Xuande Emperor

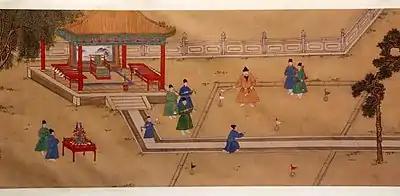
"Emperor Xuanzong at Leisure", a painting by an unknown Ming artist, painted on silk during the Xuande era (1426–1435). In the painting, the Xuande Emperor is depicted playing chuiwan, a Chinese game similar to golf, with eunuchs.

At the same time, the influence of the eunuchs serving in the imperial palace and completely dependent on the emperor grew. During the reign of the Hongwu Emperor, the first Ming emperor, eunuchs were prohibited from communicating with government authorities. Even the Yongle Emperor maintained strict control over them. The Xuande Emperor, on the other hand, provided them with education and utilized them more in confidential correspondence. Despite opposition from officials, the eunuchs' business continued to thrive, benefiting the emperor's personal projects such as logging and shipbuilding. In situations where the emperor did not agree with the ideas of grand secretaries, he would use eunuchs to convey his orders to lower branches of the state administration. As the ministers did not question the emperor's orders, the eunuchs were able to give orders to the ministers on behalf of the sovereign without his knowledge. This abuse of power was a major concern for the Hongwu Emperor. The Xuande Emperor, however, maintained control over the eunuchs and was not afraid to execute them if they overstepped their boundaries. In the long run, this approach left room for eunuchs to exploit their power if a less assertive emperor was in power.